Iwaki City Coal & Fossil Museum

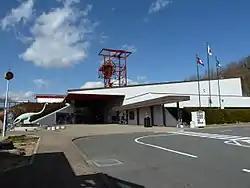

, nicknamed , opened in Iwaki, Fukushima Prefecture, Japan in 1984. The collection and displays relate to local fossil finds — including the plesiosaur "Futabasaurus suzukii" — and the , once the largest on Honshū.